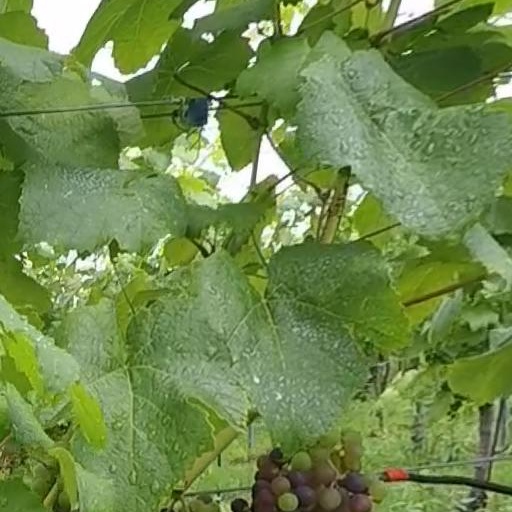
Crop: grape